Pago Bay

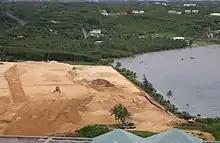
Land clearing on the south side of the Pago River in 2008

Pago Bay is integral to a CHamoru folktale explaining why Guam has a narrow central "waist." A long time ago, goes the story, fishermen at Pago and across the island at Hagåtña Bay noticed that their bays were growing larger, narrowing the land between Pago and Hagåtña every day. One morning, a fishermen in Pago Bay discovered that a giant fish that was eating chunks of land, causing the bays to grow further apart. All of the strong men and fishermen of the island could not find and kill the fish. Meanwhile, the young women who washed clothes (which dates the story to after the Spanish introduction of clothes) at the spring at the head of the Hagåtña River scented the clothes with fresh lemon, leaving the water covered in lemon peels. One day, a maiden in Pago noticed lemon peels floating in Pago Bay and realized that the giant fish had eaten a tunnel underneath the island between Pago and Hagåtña. The maidens gathered at Hagåtña Springs and cut off their long black hair to make a magical net and started to sing. They sang for hours and the fish was entranced and came to the surface, where the maidens captured it with their net. This is how they saved Guam and why the island has such a narrow middle.